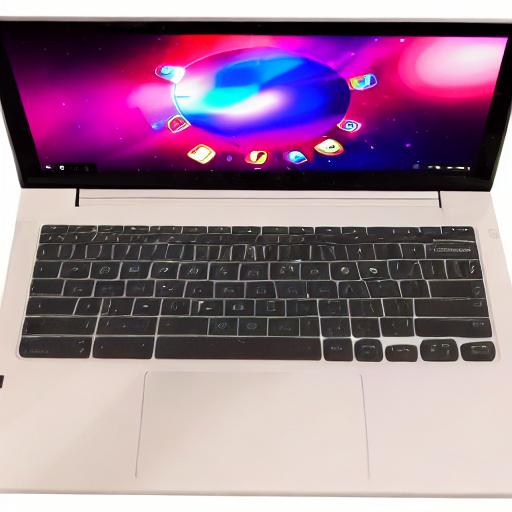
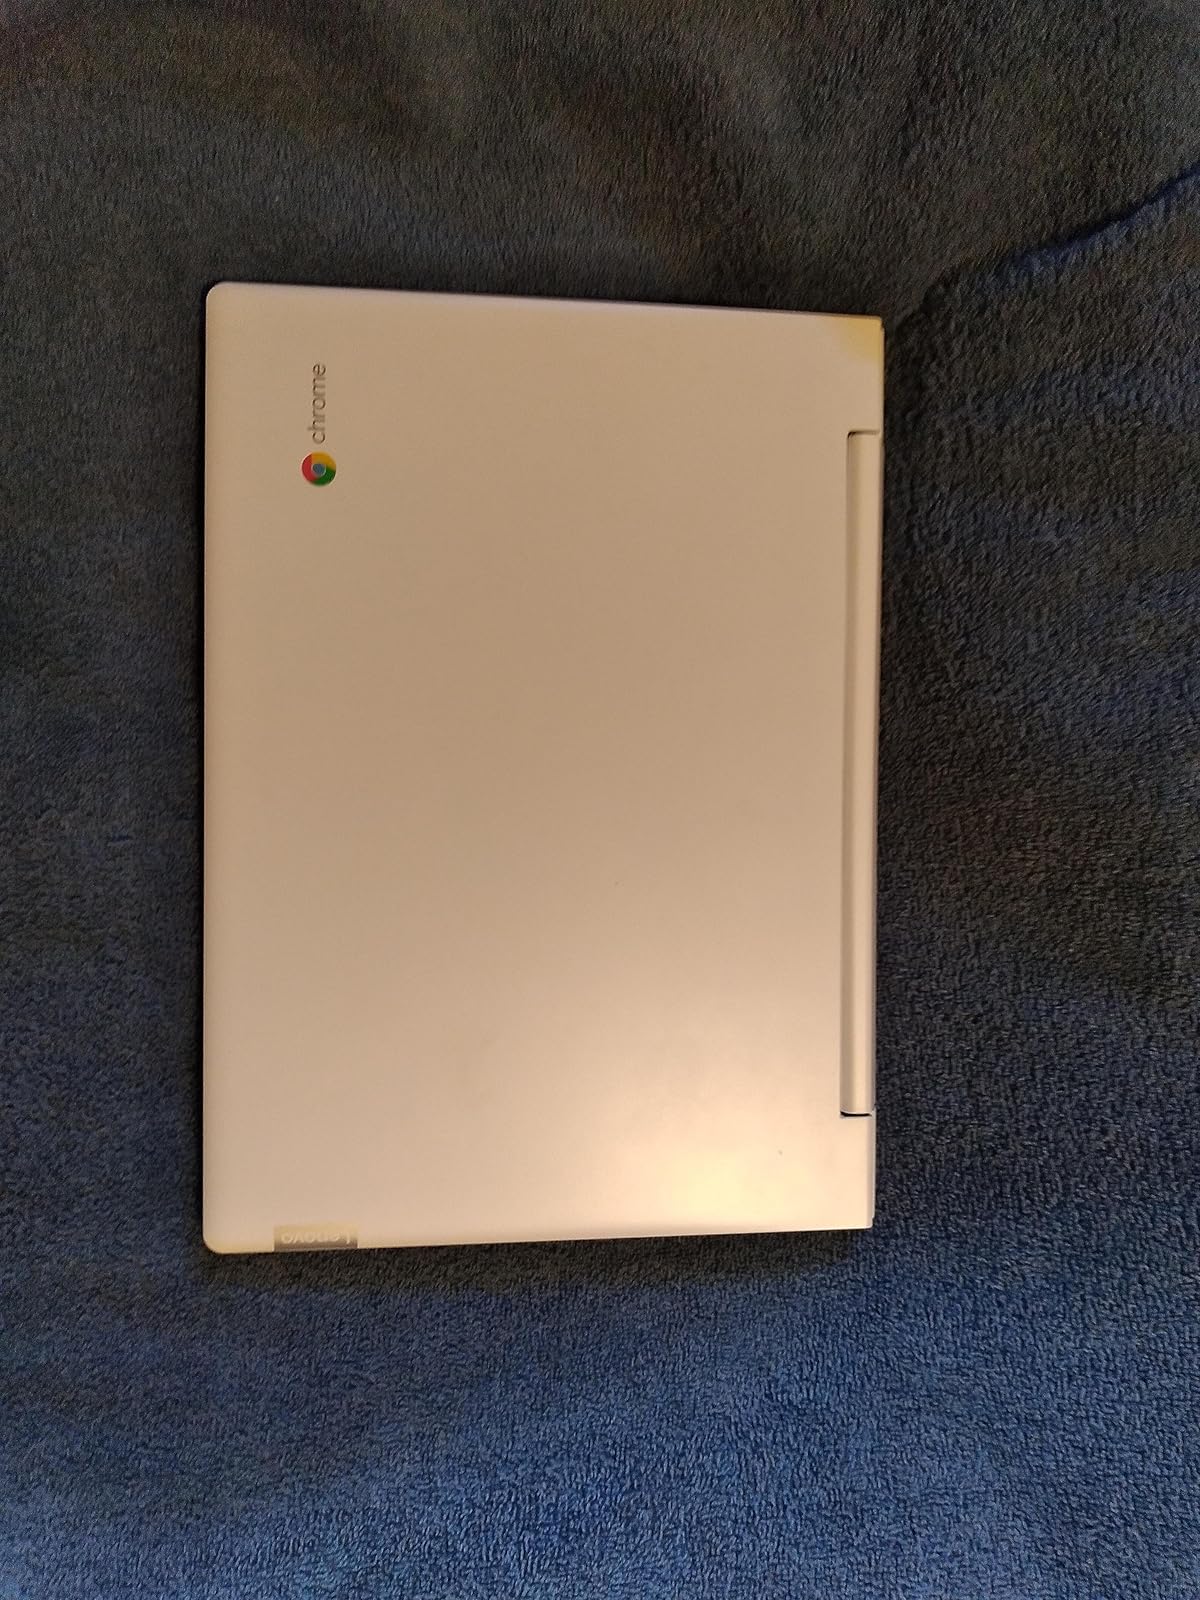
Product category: laptop
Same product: no